Carshalton

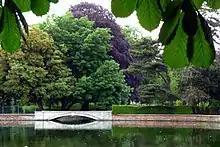
Looking across Lower Pond to the Leoni Bridge and The Grove

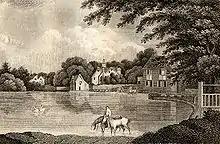
Carshalton Pond, 1806, before division into two ponds

To the south of the area now known as Carshalton, remains of artefacts dating from the Neolithic to the Iron Age have been found, suggesting that this was an early place of habitation. Prior to the Norman Conquest it is recorded that there were five manors in this location owned by five freemen.